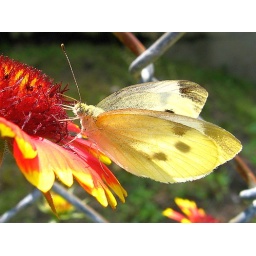
cabbage butterfly in gaillardia next to a neighbor's chain link fence